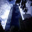
Label: skyscraper